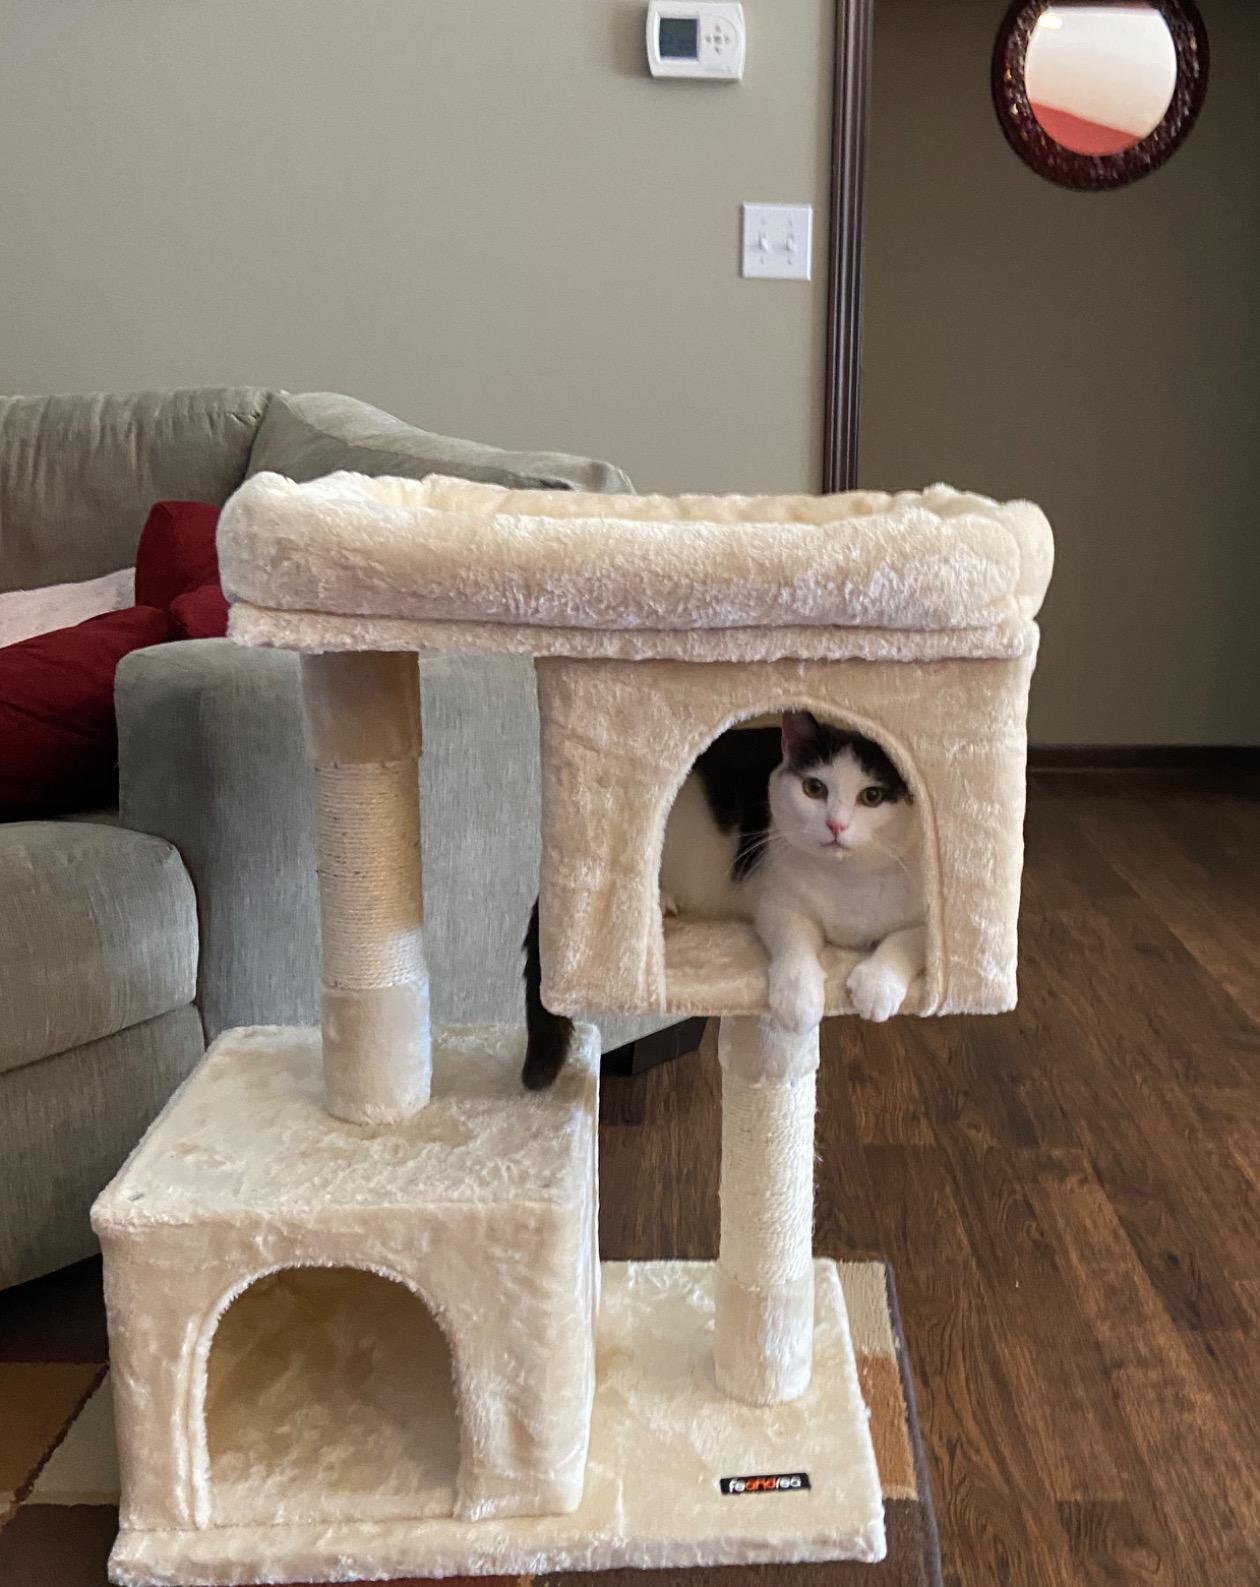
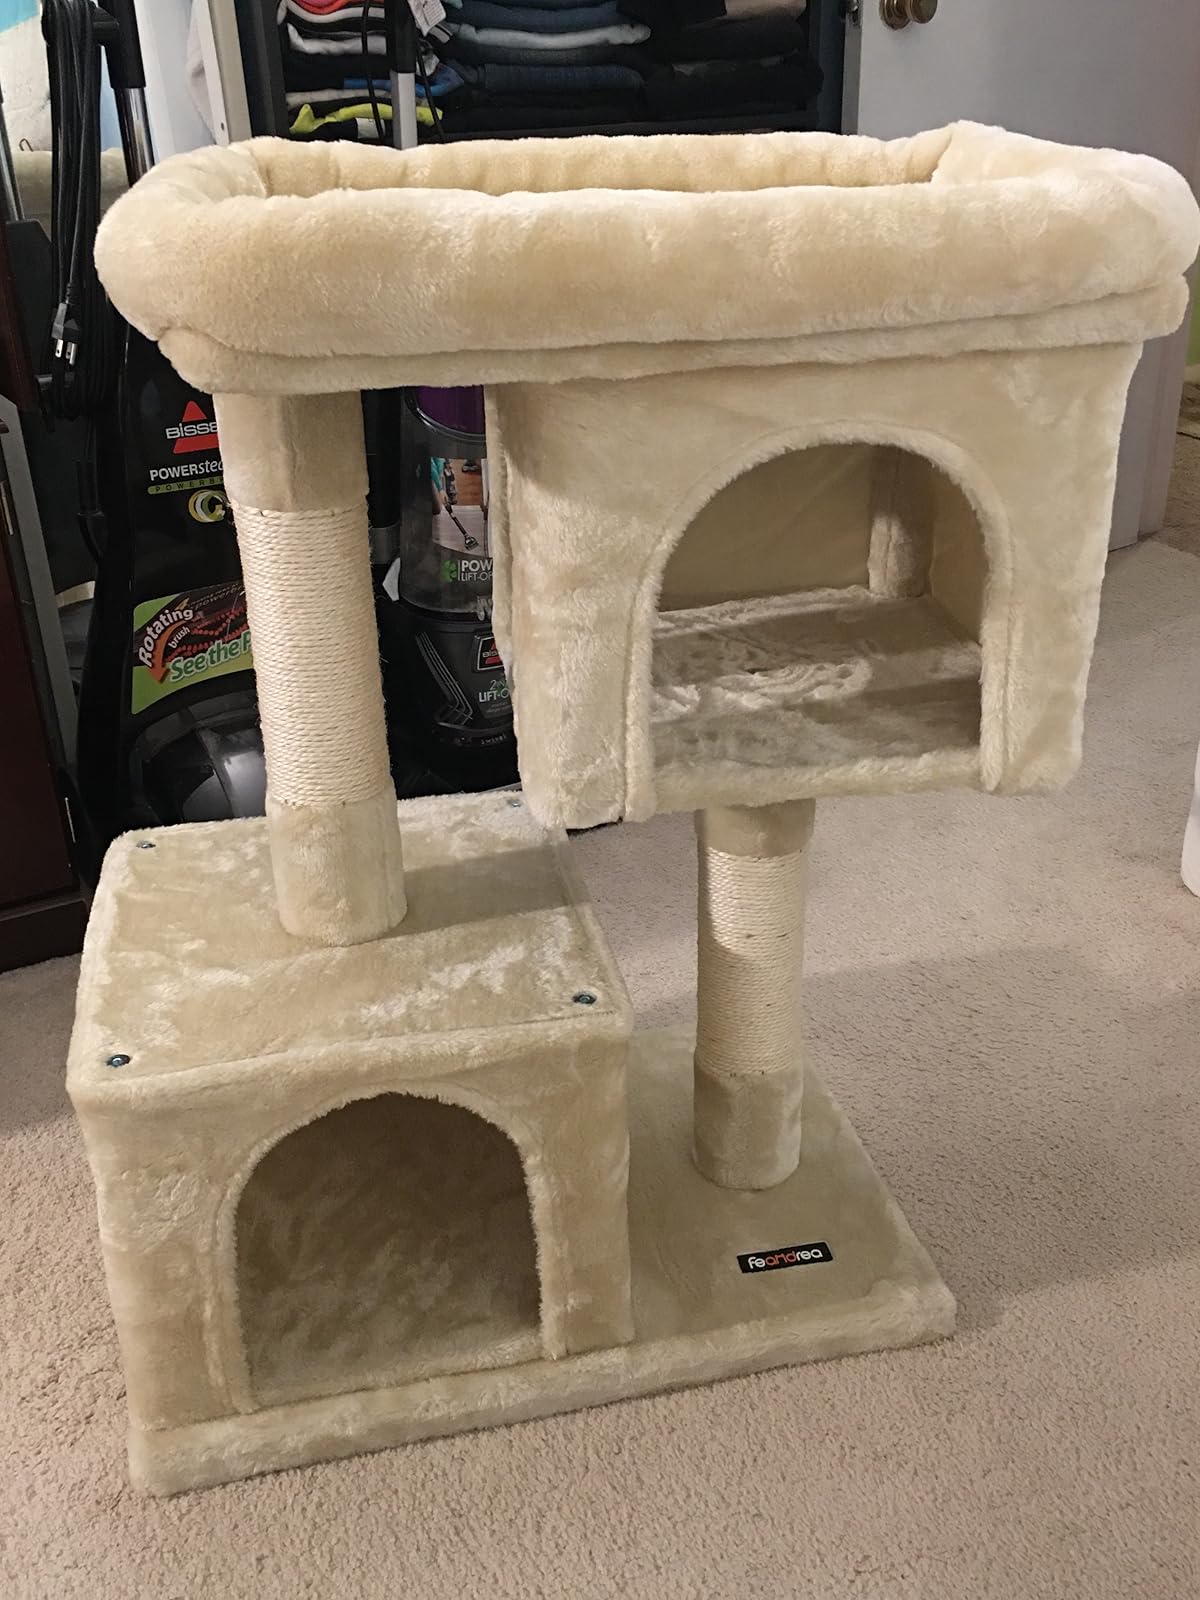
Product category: items_cat tree
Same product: yes